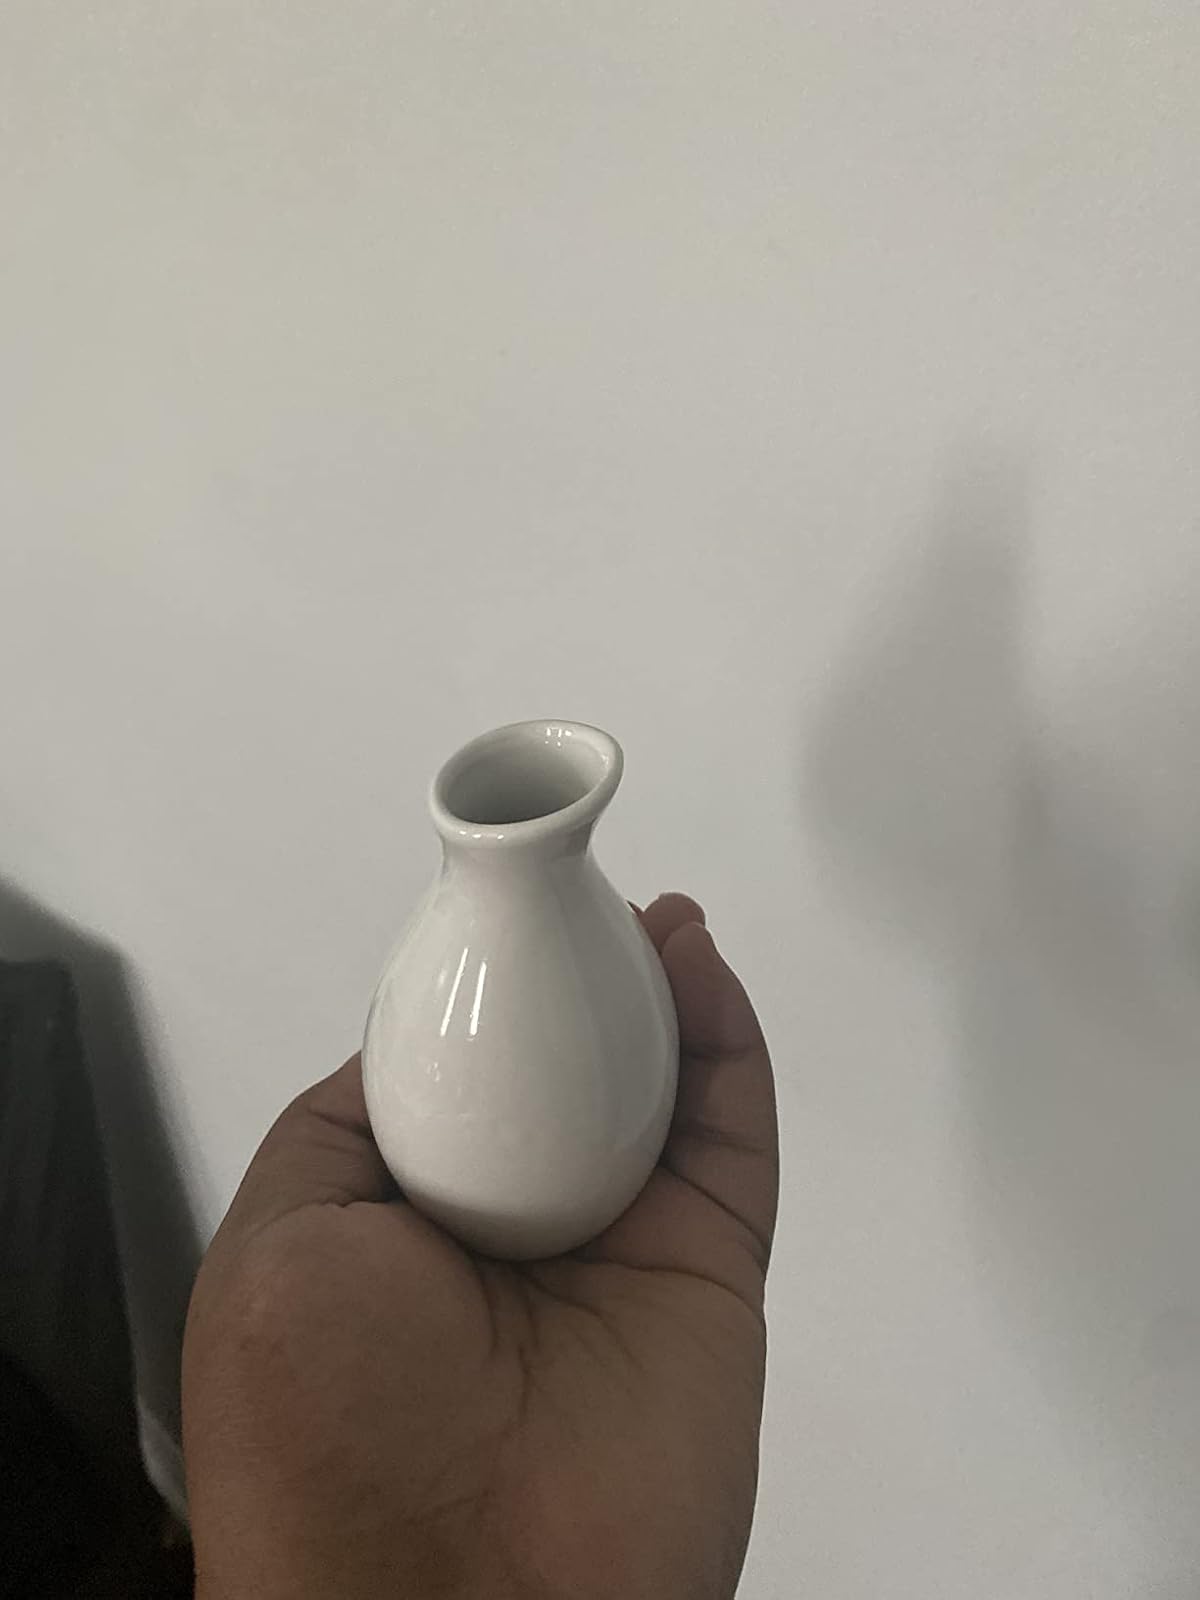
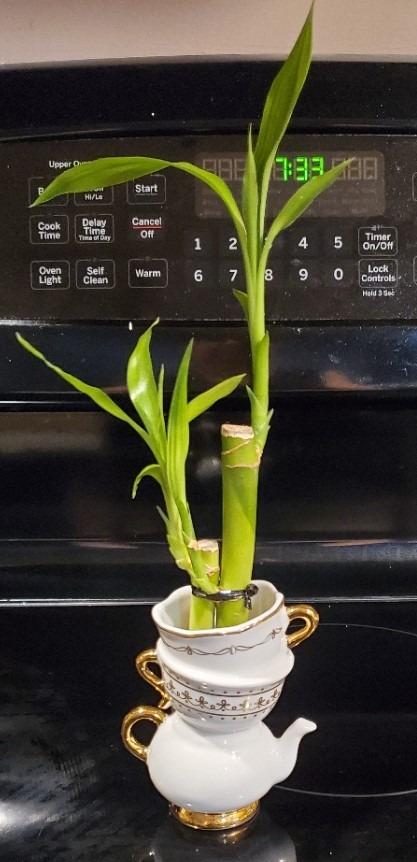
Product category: vase
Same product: no